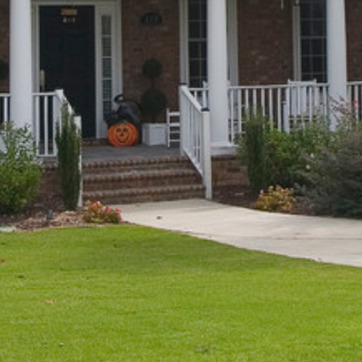
Material: brick